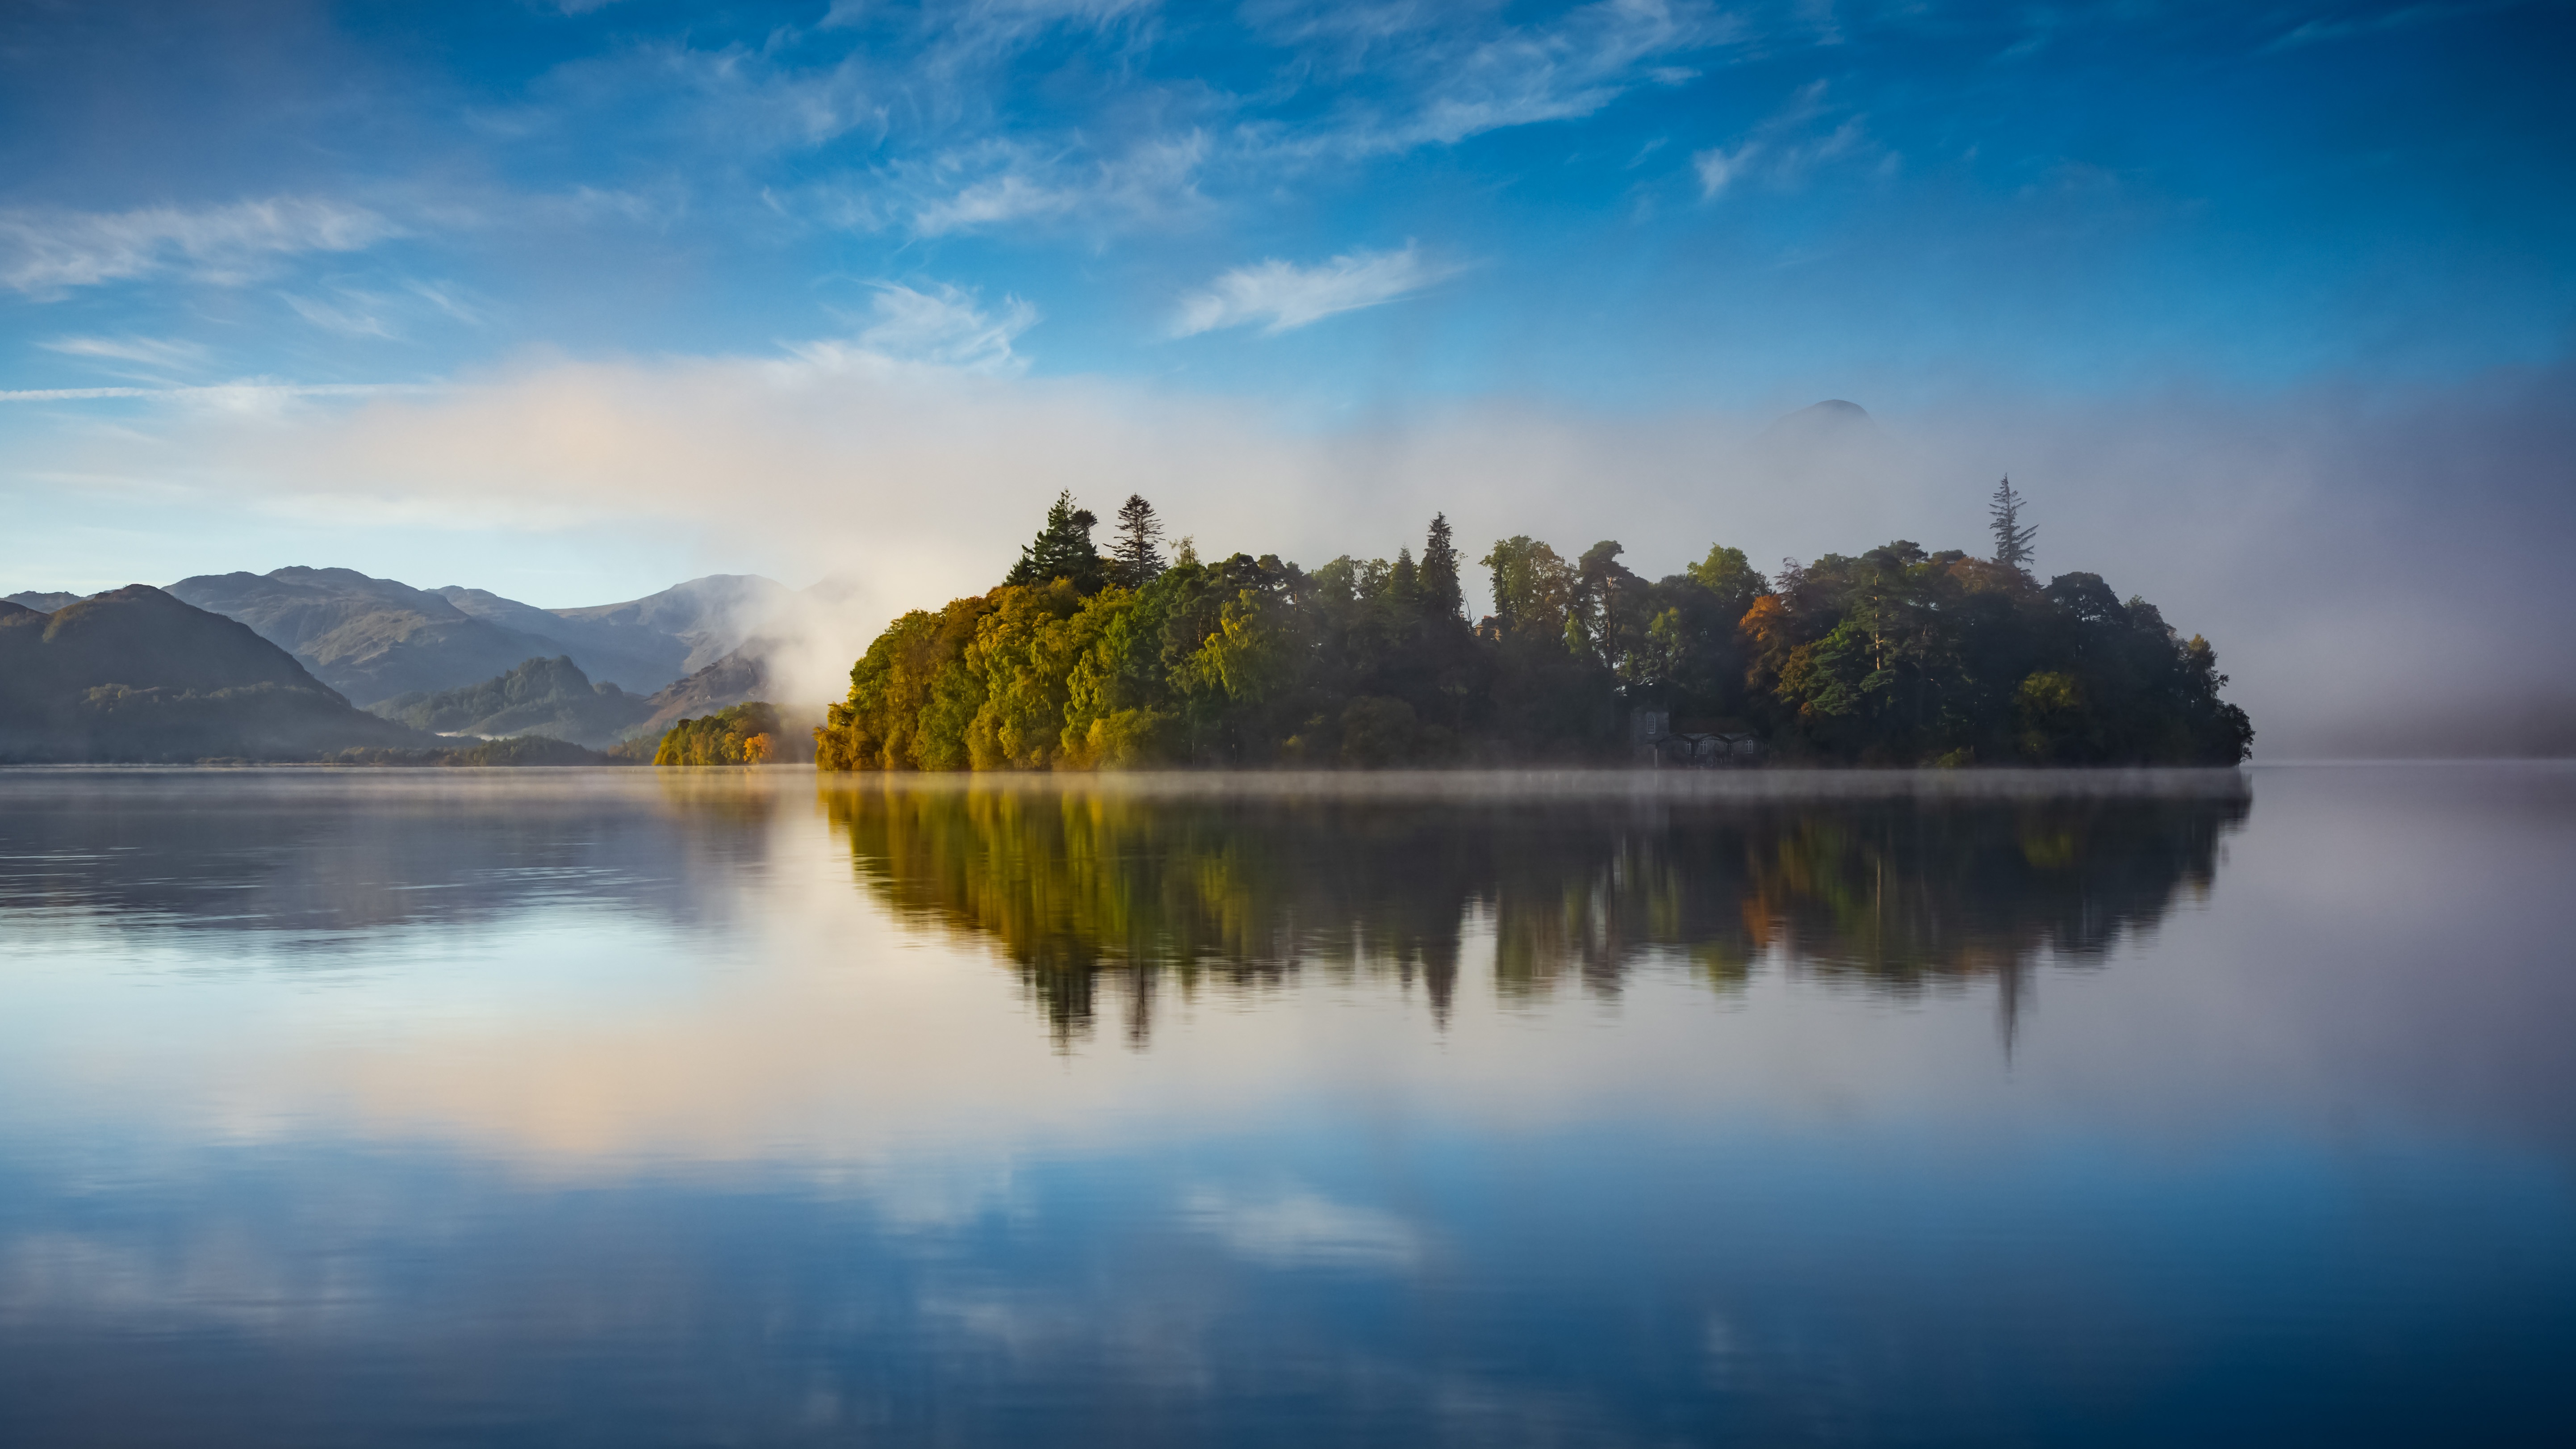
natural, water, cloud, sky, atmosphere, natural landscape, tree, lake, watercourse, dusk, bank, horizon, landscape, cumulus, sunrise, mountain, shore, afterglow, dawn, reservoir, symmetry, lake district, hill, evening, coast, mist, plant, loch, reflection, sound, ocean, mountain range, sunset, forest, inlet, tarn, rock, panorama, mountain river, sea